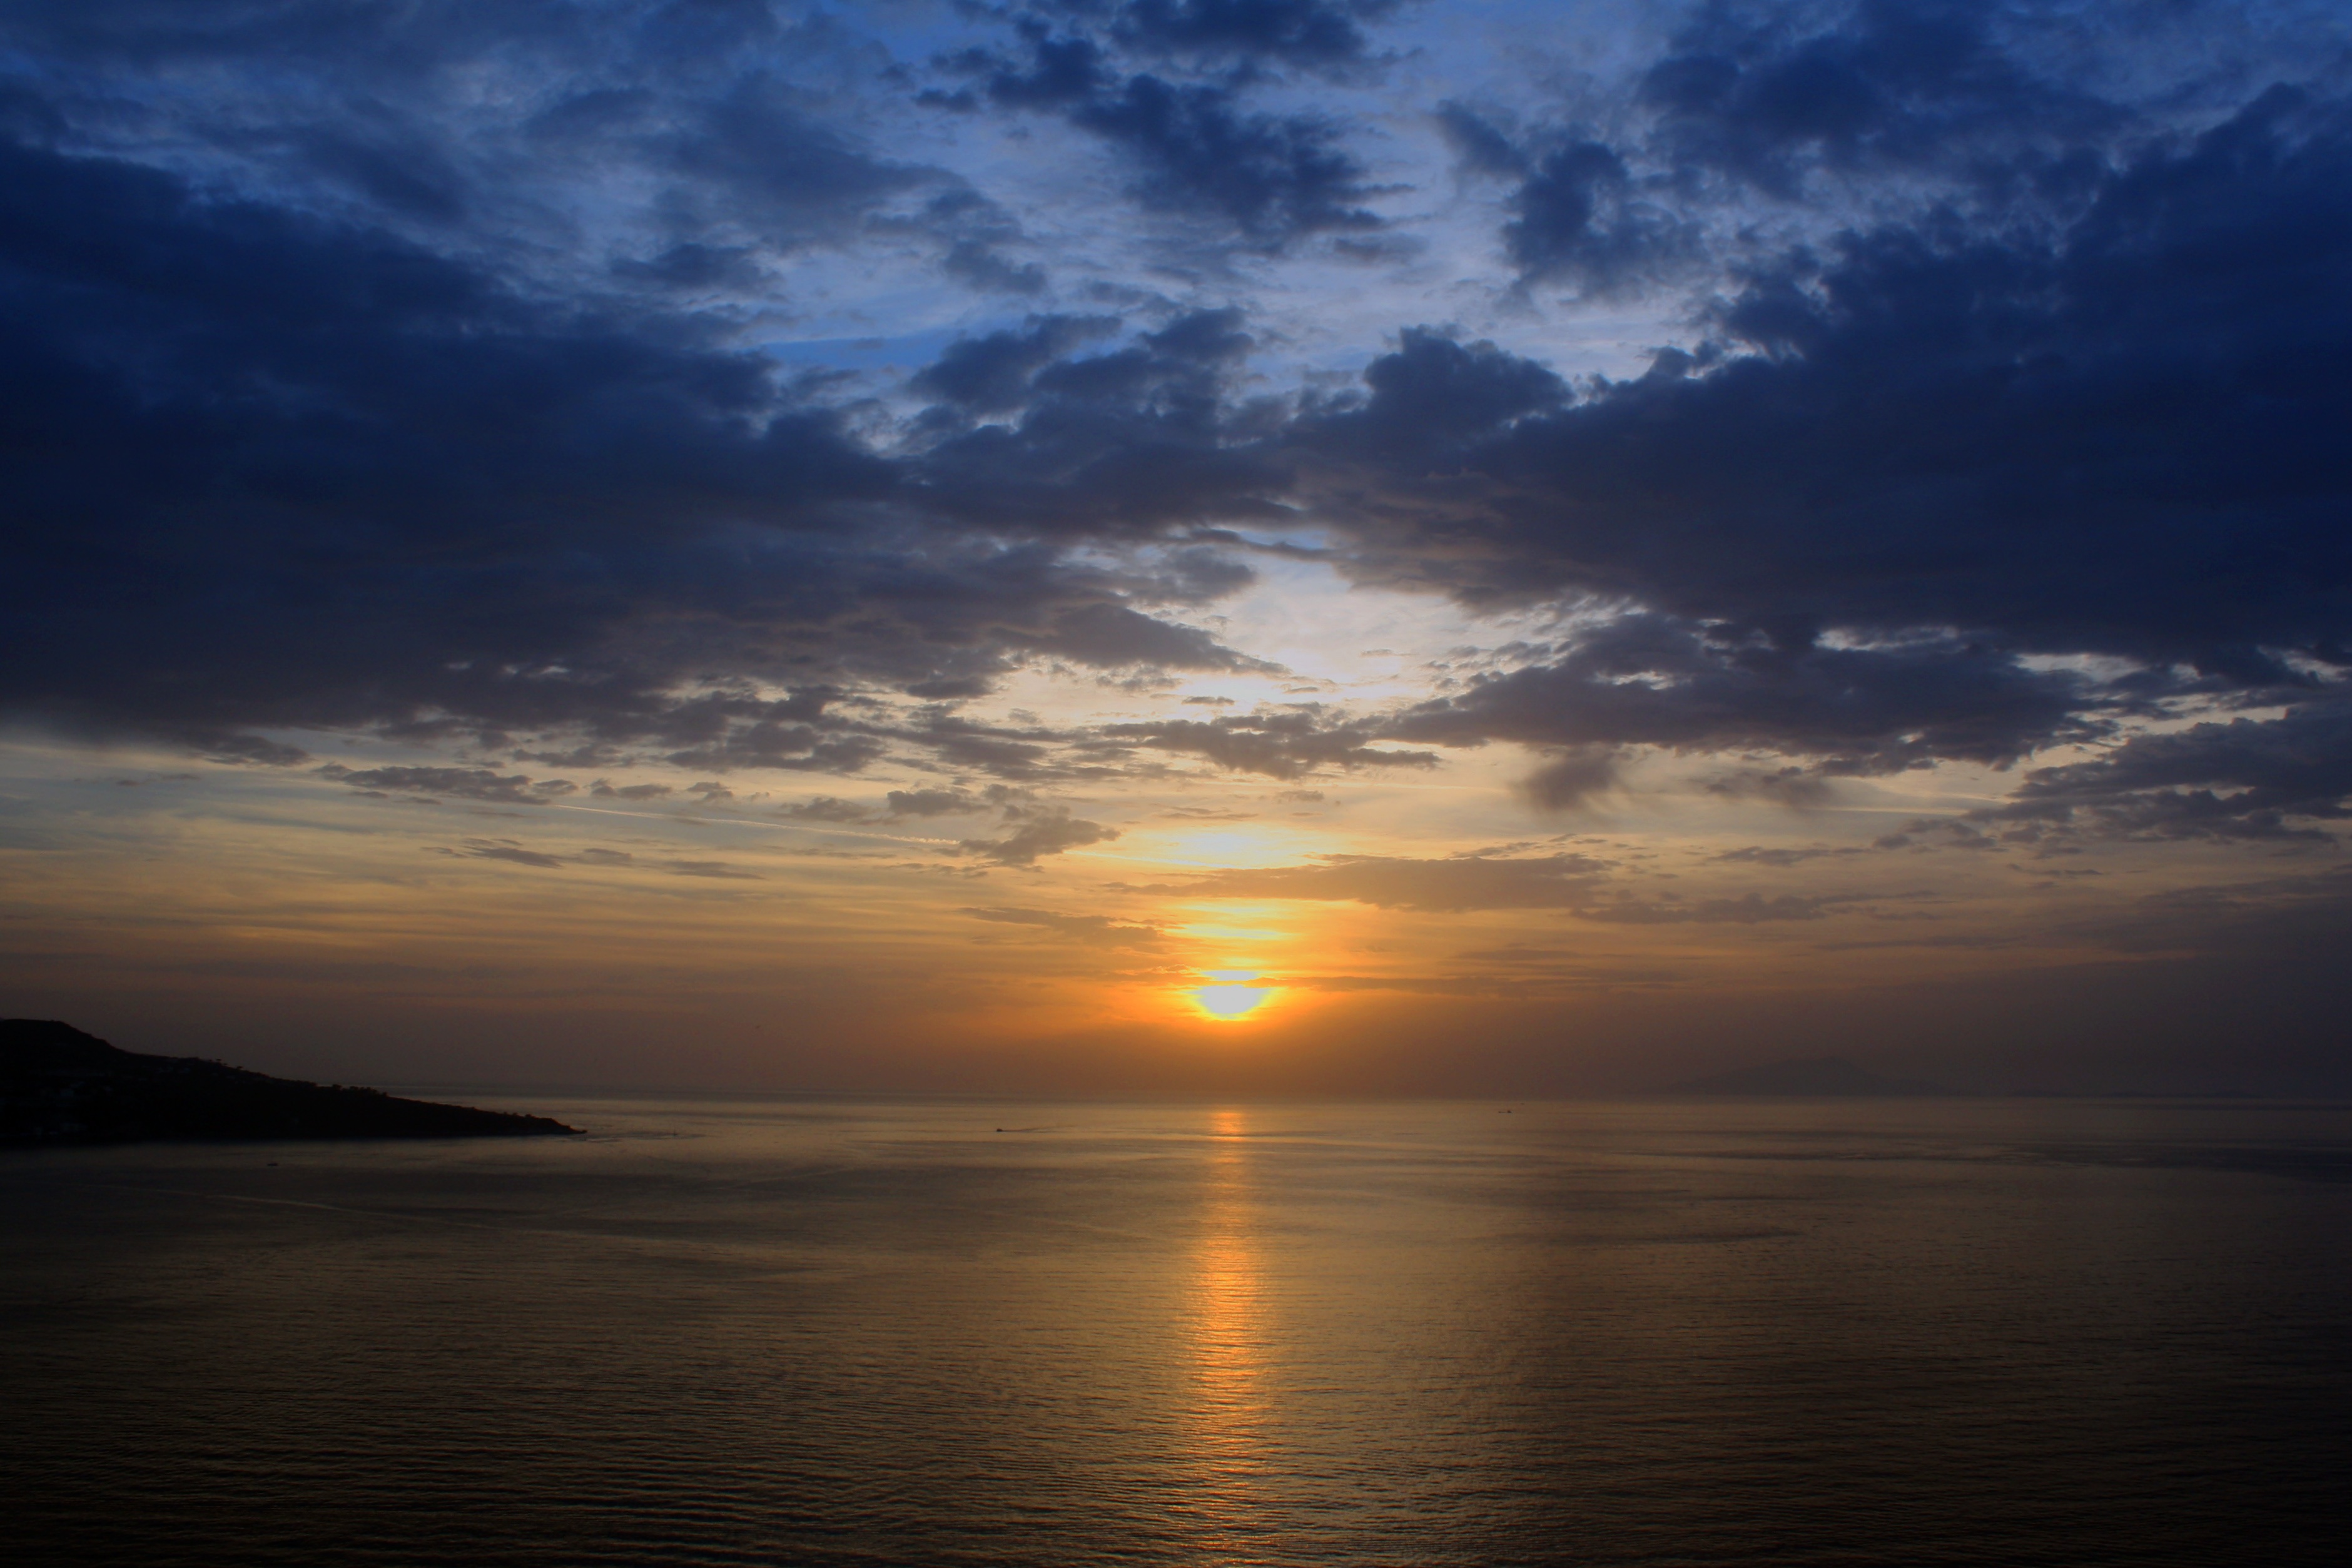
sea, coast, ocean, horizon, cloud, sky, sun, sunrise, sunset, sunlight, morning, dawn, atmosphere, dusk, evening, mediterranean, clouds, afterglow, evening sky, red sky at morning